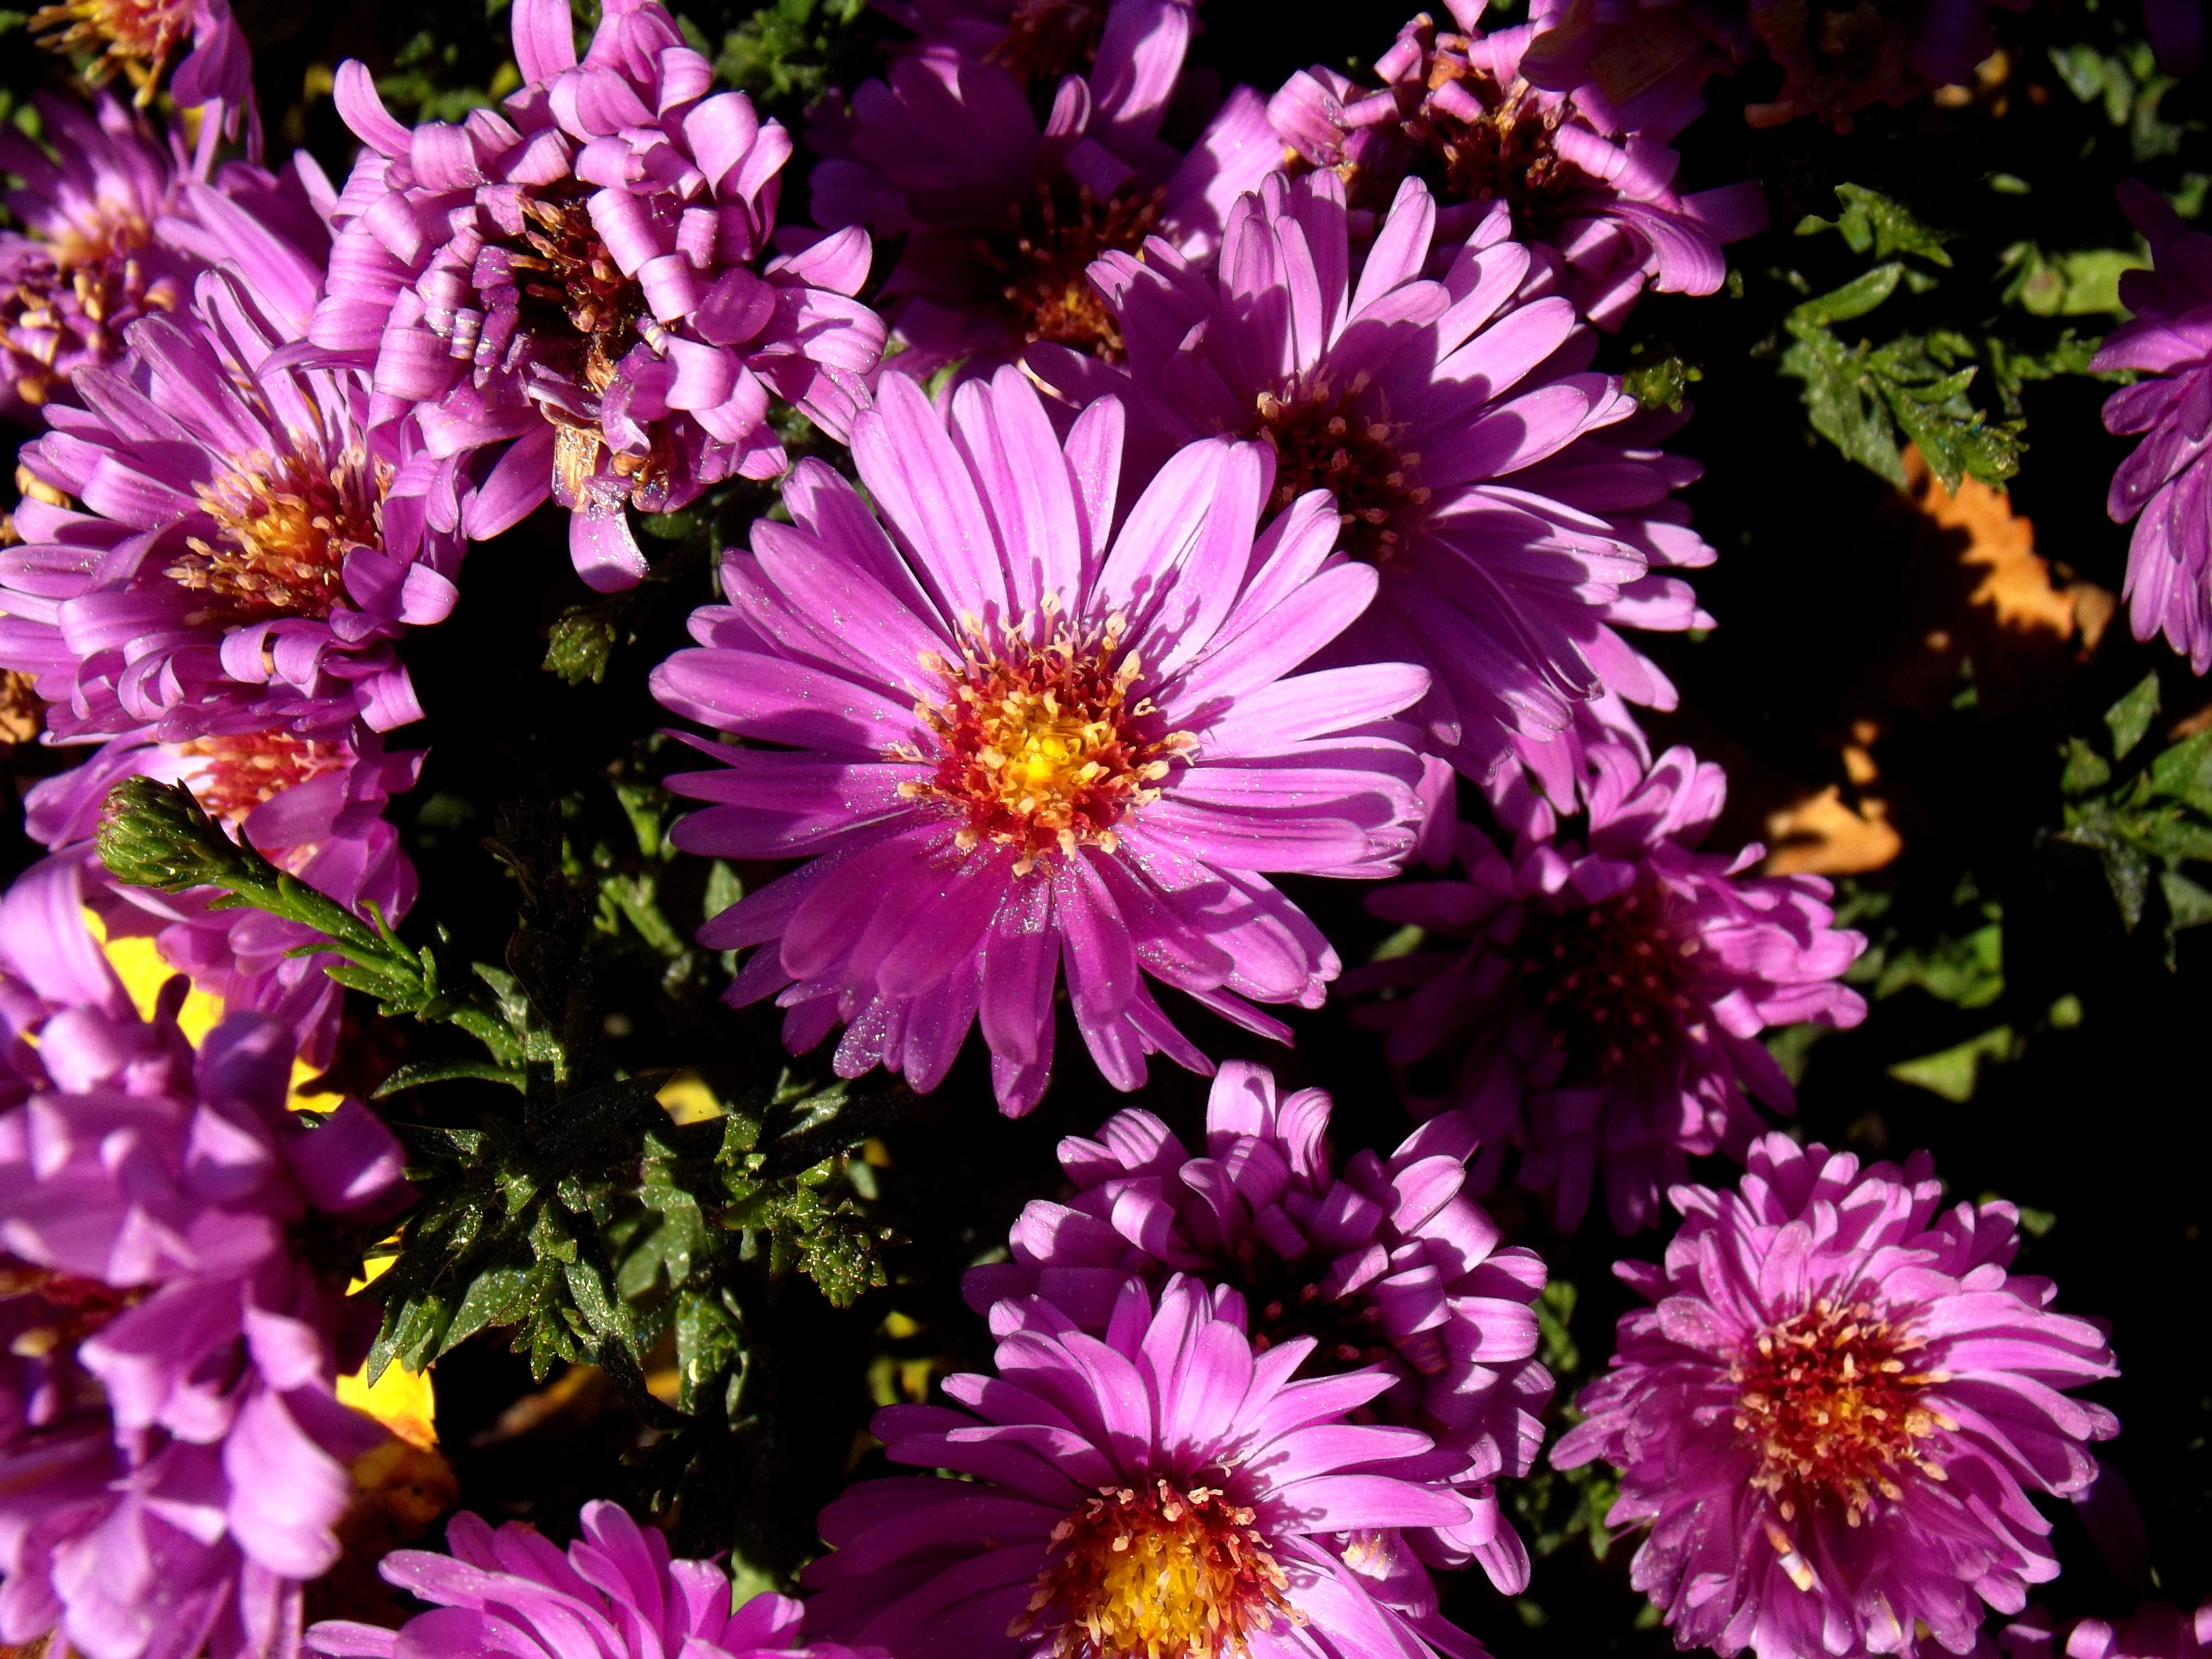
nature, plant, flower, purple, petal, macro, autumn, garden, flora, plants, aster, floristry, garden plant, flowering plant, daisy family, annual plant, land plant, marguerite daisy, garden cosmos, chrysanths, dorotheanthus bellidiformis